Question: Please indicate a possible affordance area of the baseball bat that can be used for holding.
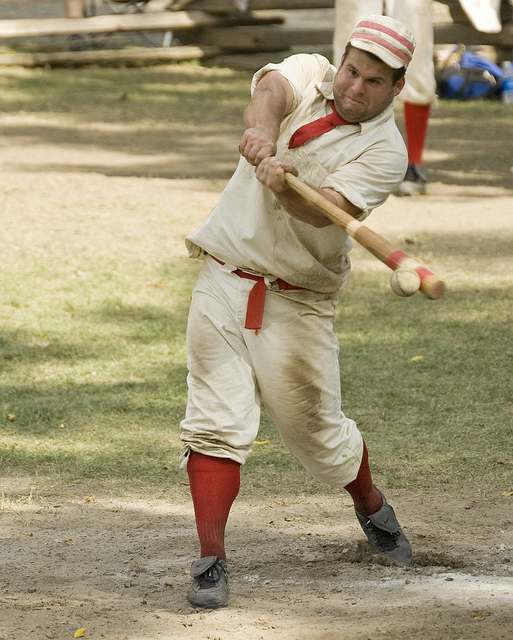
Answer: [230.535, 120.702, 300.711, 197.895]